History of the Philippines

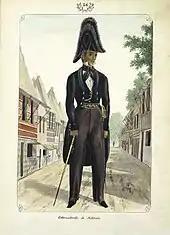
A de Naturales comparable to a modern-day mayor. Mostly of Indio descent.

Interactions between native Filipinos and immigrant Spaniards plus the Latin-Americans and their Spanish-Mestizo descendants eventually caused the formation of a new language, Chavacano, a creole of Mexican Spanish. Meanwhile, in the suburb of Tondo, there was a convent run by Franciscan friars and another by the Dominicans that offered Christian education to the Chinese converts to Christianity. The same report reveals that in and around Manila were collected 9,410 tributes, indicating a population of about 30,640 who were under the instruction of thirteen missionaries (ministers of doctrine), apart from the monks in monasteries. In the former province of Pampanga the population estimate was 74,700 and 28 missionaries. In Pangasinan 2,400 people with eight missionaries. In Cagayan and islands Babuyanes 96,000 people but no missionaries. In La Laguna 48,400 people with 27 missionaries. In Bicol and Camarines Catanduanes islands 86,640 people with fifteen missionaries. Based on the tribute counts, the total founding population of Spanish-Philippines was 667,612 people, of which: 20,000 were Chinese migrant traders, 15,600 were Latino soldier-colonists sent from Peru and Mexico (In the 1600s), Immigrants included 3,000 Japanese residents, and 600 pure Spaniards from Europe. Of the 600 Spaniards from Europe, two hundred and thirty-six of them were given encomiendas and were ennobled, as they scattered across the many provinces of the Philippines to serve as administrators. There was also a large but unknown number of Indian Filipinos as majority of the slaves imported into the archipelago were from Bengal or Southern India, adding Dravidian speaking South Indians and Indo-European speaking Bangladeshis into the ethnic mix, and the rest were Malays and Negritos. They were under the care of 140 missionaries, of which 79 were Augustinians, nine Dominicans and 42 Franciscans. Adding during the Spanish evacuation of Ternate, Indonesia, the 200 families of mixed Mexican-Filipino-Spanish and Moluccan-Portuguese descent who had ruled over the briefly Christianized Sultanate of Ternate (They later reverted to Islam) were relocated to Ternate, Cavite and Ermita, Manila. and they were presaged by their previous ruler, Sultan Said Din Burkat who was enslaved but eventually converted to Christianity and was freed after being deported to Manila.